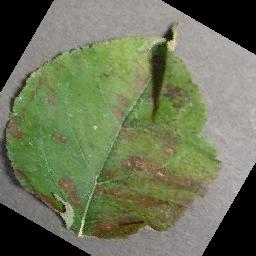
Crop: apple
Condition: cedar_rust